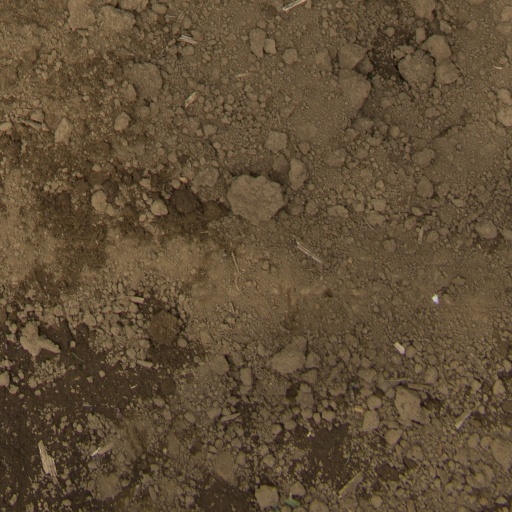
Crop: Jerusalem artichoke